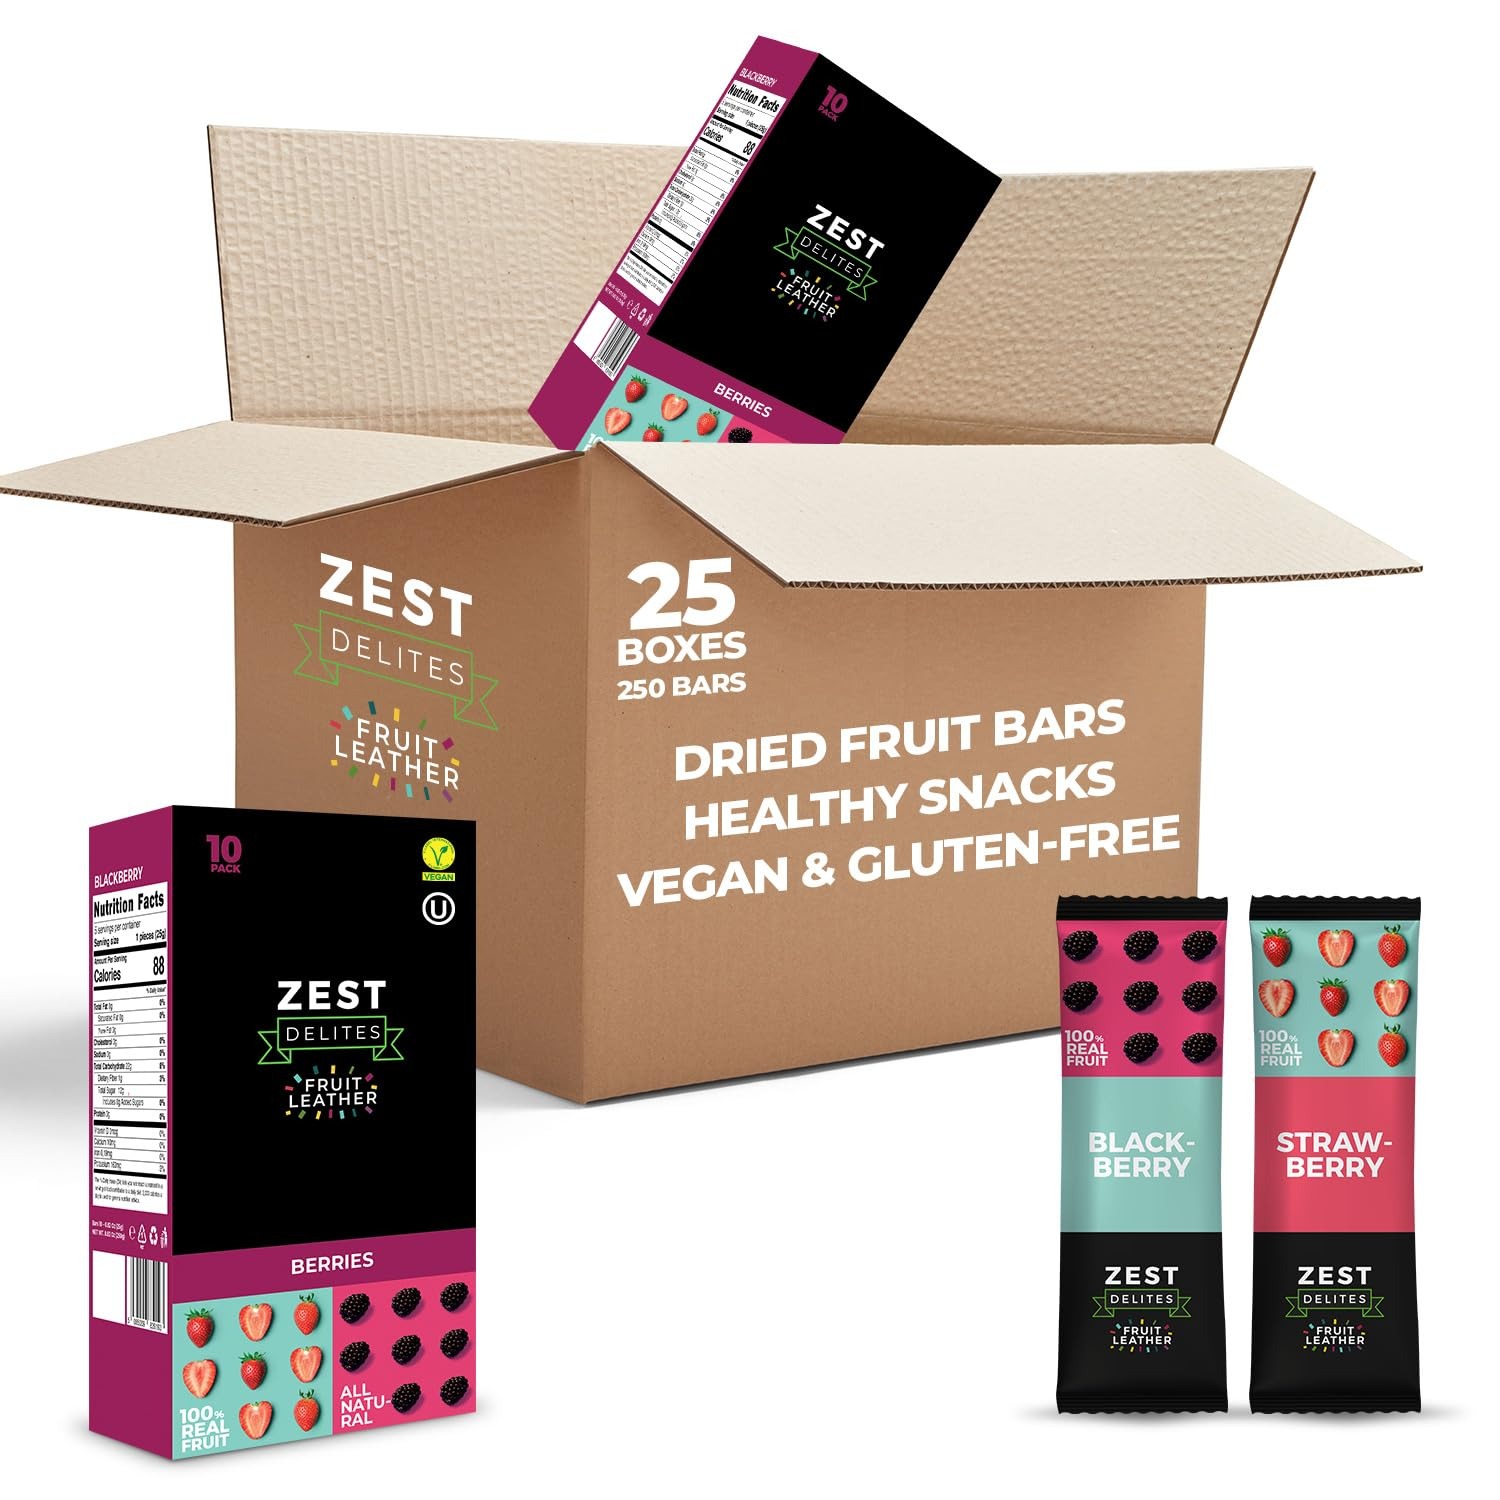
Item Name: Zest Delites Fruit Leather, Healthy Snacks for Adults, Sugar Free Snacks for Kids, Fruit Rolls,%100 Natural and That's All, Fruit Bars Multi Pack Berries, 25 Boxes of 0.88 oz x 10, 250 Individual Bars
Bullet Point 1: REDEFINING FRUIT SNACKS: The Zest Delites Fruit Leather rolls have been designed to make fruit snacking fun and accessible, for you! These healthy snacks for kids and adults are perfect snacks, providing a unique, tasty, and sugar-free alternative to traditional snacks. Comprising of blackberry and strawberry flavors. Experience an explosion of flavor with every bite.
Bullet Point 2: 100% NATURAL GOODNESS: These Fruit Rolls contain only three ingredients - apple, real fruit, and a splash of lemon, delivering a delectably fresh, fruit jerky experience. It's just the real fruit, and that's it! No added sugars, colorants, or preservatives have been included, making it a healthy snack that all can enjoy guilt-free.
Bullet Point 3: INDIVIDUALLY PACKED FRUIT DELIGHT: We understand the need for convenience without compromising on taste. That's why our Fruit Bars are individually wrapped, making them the ideal lunch snack, travel snack, or on-the-go snack. Whether you are stepping out for a busy day or packing a snack box for your little ones, Zest Delites Fruit Rolls are your perfect companions.
Bullet Point 4: THE JOY OF VARIETY: Diversify your snacking routine with our exciting range of flavors, including blackberry and Strawberry. Enjoy the refreshing experience of natural fruit in the form of a fruit roll. Make every bite count with these healthy snacks for you. Fruit candy can be healthy and enjoyable too!
Product Description: Zest Delites Fruit Leather, Healthy Snacks for Adults, Sugar Free Snacks for Kids, Fruit Rolls,%100 Natural and That's All, Fruit Bars Multi Pack Berries, 25 Boxes of 0.88 oz x 10, 250 Individual Bars
Value: 250.0
Unit: Count

Price: 11.99